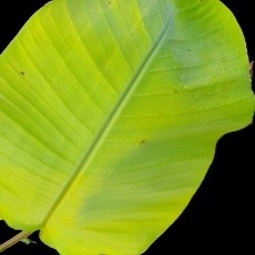
Label: Sulphur